Patrick Chan

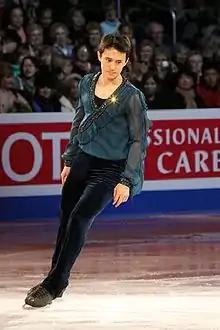
Chan during his exhibition at the 2009 World Championships

Chan won gold medals at both of his Grand Prix events, the 2008 Skate Canada International and 2008 Trophée Éric Bompard, thereby qualifying for the 2008–09 Grand Prix Final as the highest qualifier. He placed fifth in the final.